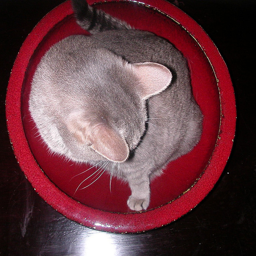
a gray kitten is resting on a round red  rug
The kitten is nesting inside the empty bowl.
Small grey cat sitting inside a little red bowl.
A cat licking itself while sitting in a bowl.
This is a cat sitting in a bowl.